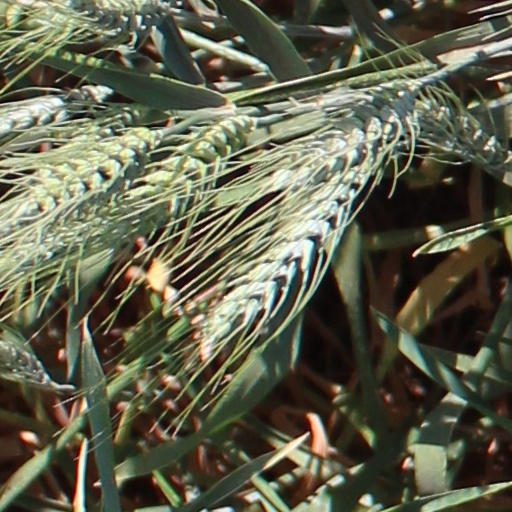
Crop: wheat